Trishira

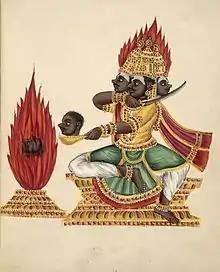
Trishira sits in lalitasana on a throne facing a fire altar in which a severed head is burning - Trichinopoly style painting

Trishira is a rakshasa prince featured in the Ramayana. He is one of the sons of Ravana and Dhanyamalini and his brothers are Atikaya, Narantaka and Devantaka.